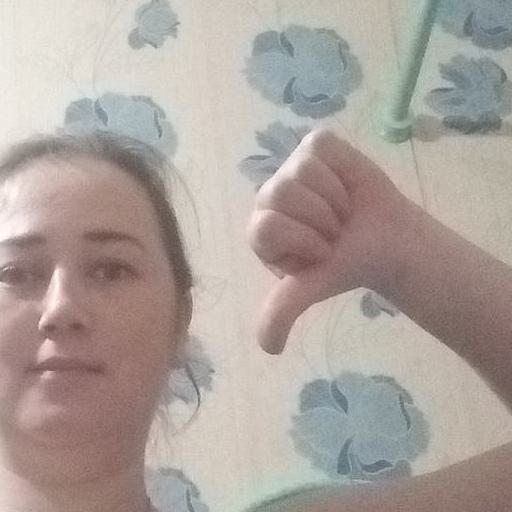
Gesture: dislike